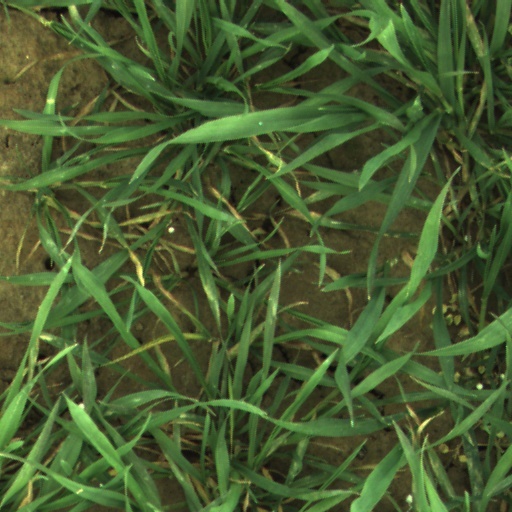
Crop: wheat